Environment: real
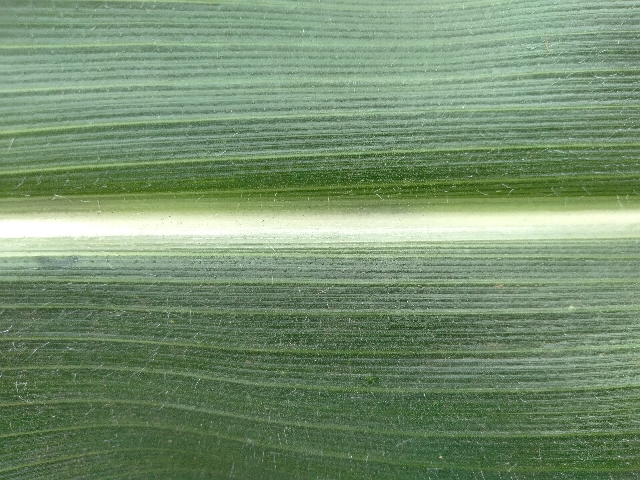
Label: healthy